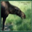
Label: deer